Robert Manners (British Army officer, born 1758)

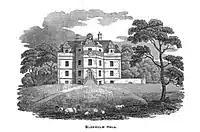
Bloxholm Hall, home of General Robert Manners

In 1791 Manners was promoted to captain of his own company in the 3rd Foot Guards and served with the 1st Battalion of the regiment in the first Flanders campaign. He was granted the brevet rank of Colonel on 1 March 1794. In the second campaign in Flanders, he was appointed to the light company, which was formed into a battalion with the four grenadier companies. He commanded the four light infantry companies at the Battle of Tourcoing on 17 May 1794, where he was wounded at the storming of Mouvaux. He was at every subsequent action of the Guards Brigade during the campaign except Boxtel, when he was detached on a month's hospital duty. He was promoted second major in the 3rd Foot Guards on 1 April 1795, and major-general in the Army on 3 May 1796, when he was placed on the staff of the Eastern District. He then commanded the 9th Brigade during the expedition to Holland in 1799.